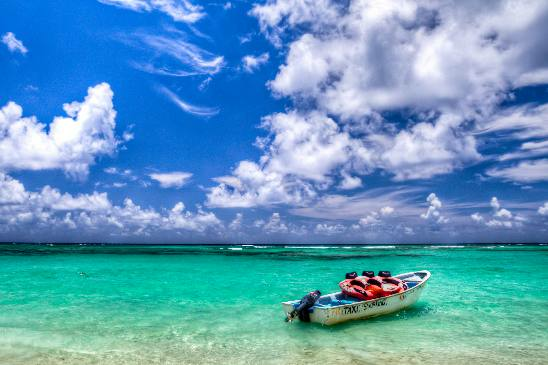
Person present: No